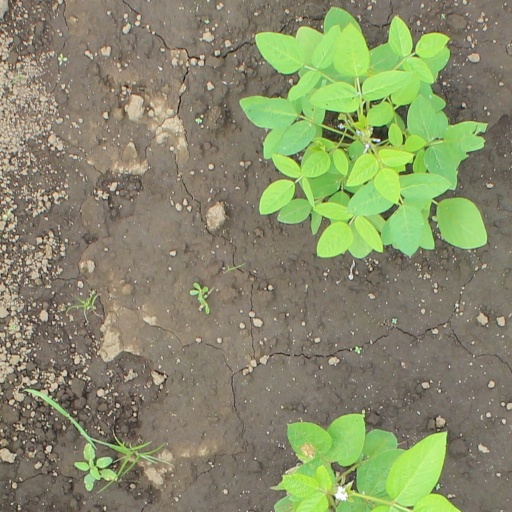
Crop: soybean